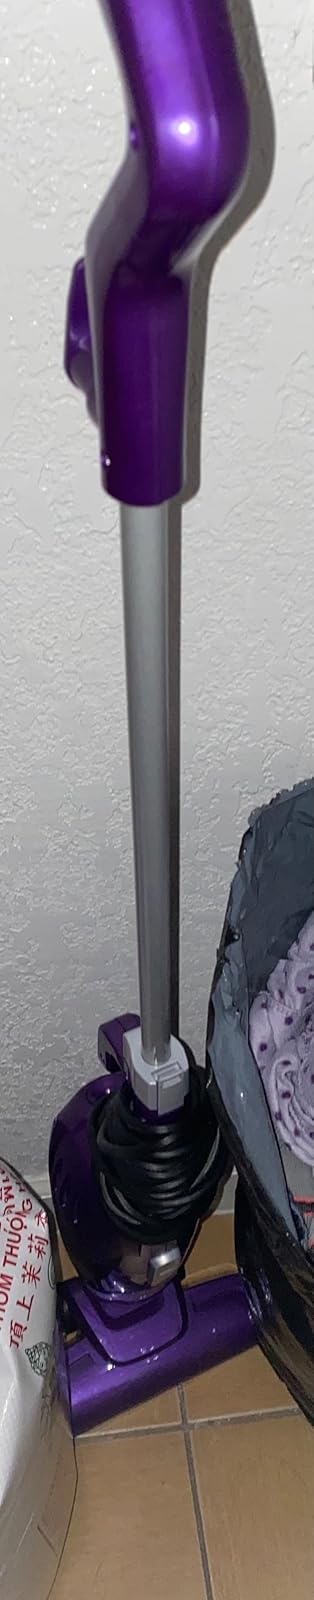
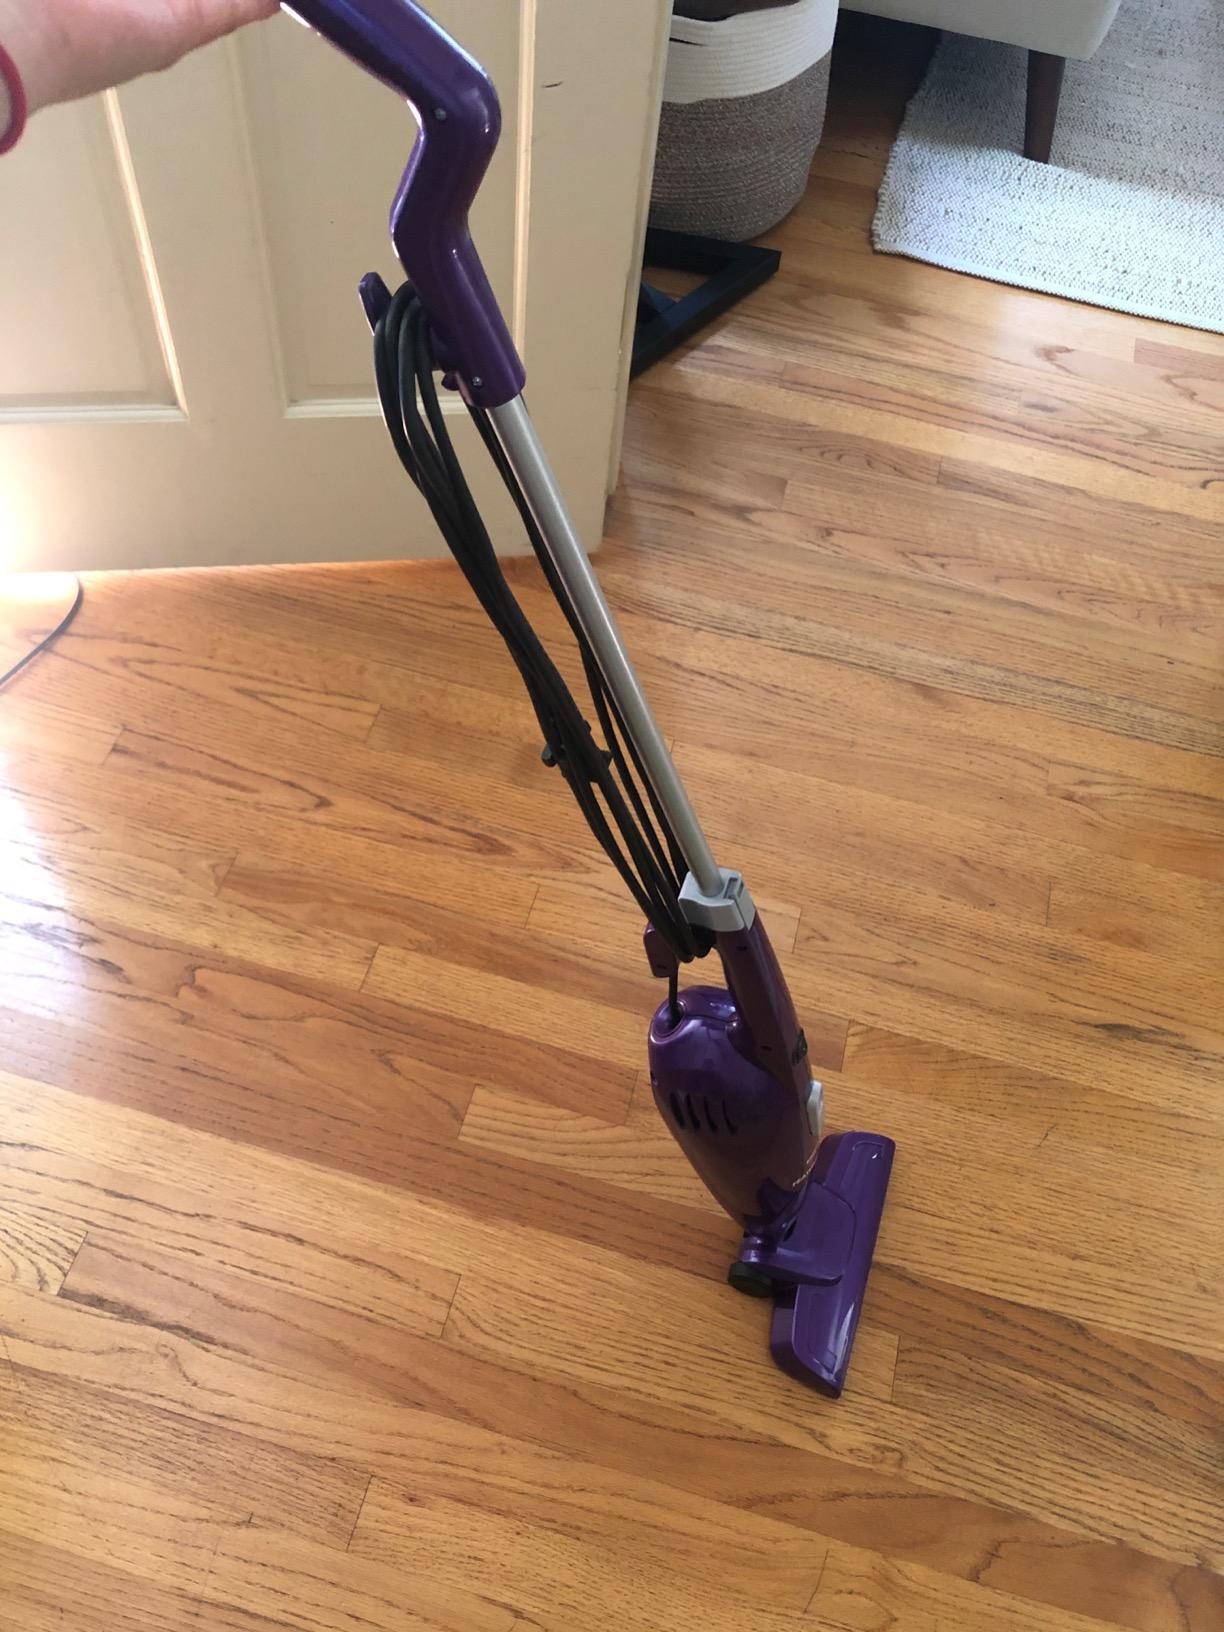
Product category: items_vacuum
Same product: yes